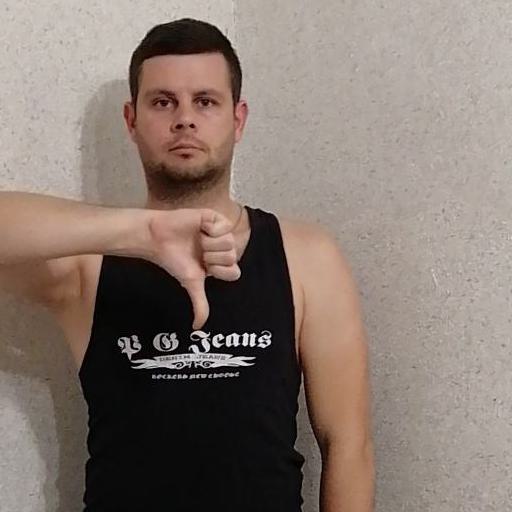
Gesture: dislike